List of birds of Ireland

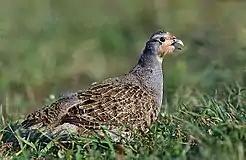
The grey partridge has seriously declined and is now very rare.

The Phasianidae are a family of terrestrial birds which consists of quails, partridges, snowcocks, francolins, spurfowls, tragopans, monals, pheasants, peafowls, and jungle fowls. In general, they are plump (although they vary in size) and have broad, relatively short wings.